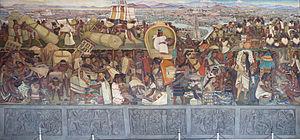
Le muralisme mexicain est un mouvement artistique qui s'est développé au Mexique au début du XXᵉ siècle. Les trois artistes les plus influents associés à ce mouvement sont Diego Rivera, José Clemente Orozco et David Alfaro Siqueiros. On y associe également les peintures murales des artistes mexicains Fernando Leal, Juan O'Gorman, Rina Lazo ou Ernesto García Cabral au XXᵉ siècle et plus récemment Julio Carrasco Bretón.